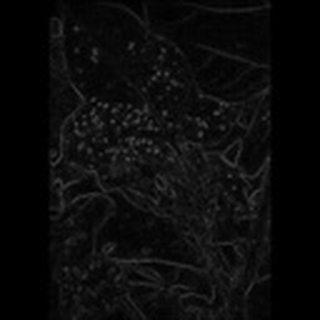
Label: cotton_aphids